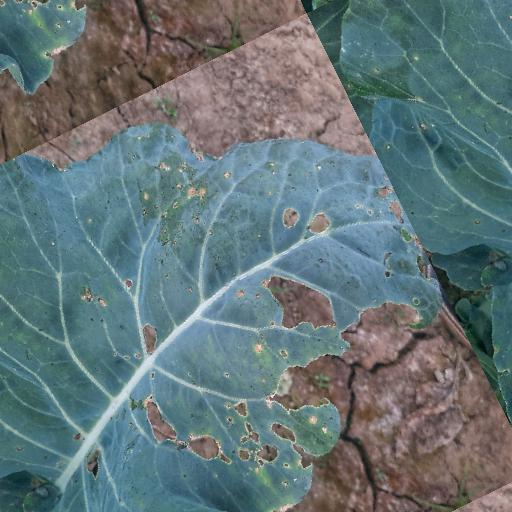
Label: Black Rot